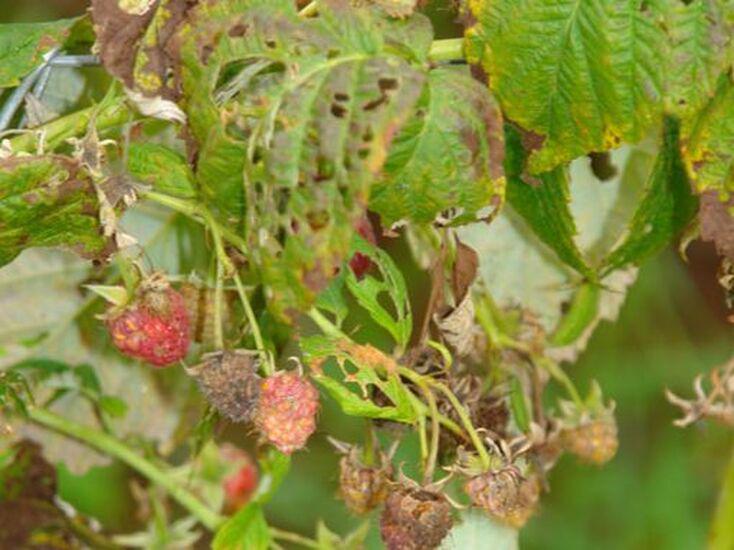
Plant: Raspberry
Disease: raspberry leaf spot